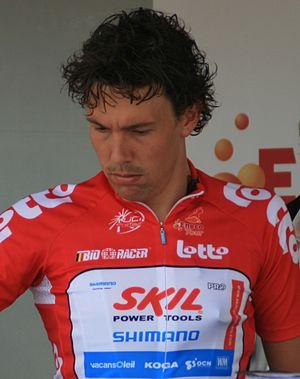
Kenny van Hummel, au départ de la cinquième étape de l'Eneco Tour 2008, à Ardooie